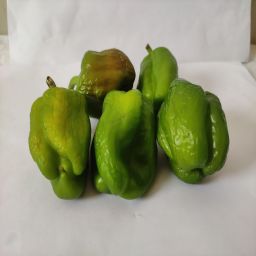
Crop: Bell Pepper
Quality: Old